Abbasgulu Bakikhanov

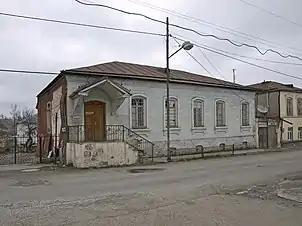
Bakikhanov's house-museum in Amsar, Quba.

Bakikhanov was born in Amirjan to Mirza Muhammad Khan II, the third khan of Baku, and a Georgian woman named Sofia. He began his education in 1801 and was taught in Persian by several mullahs of his time, like Muhammad Bakuvi and Haji Muhammad Gulkhani (d. 1808). In 1813, seven years after the loss of the khanate's sovereignty, his family moved to Quba, where over the next ten years he learned Arabic, Turkish, and Russian, followed later by French and Polish. In 1818, he established the first Azeri literary society, "Gulistan-i Iram".